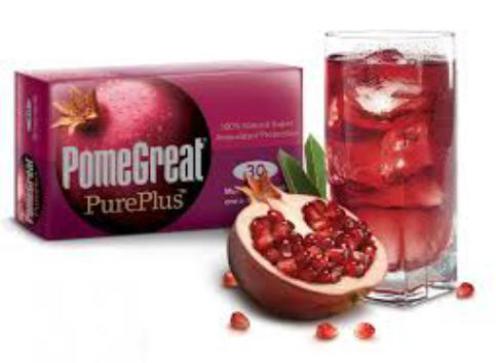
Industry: Food